De Gannes-Cosby House

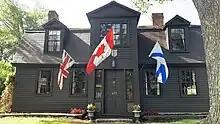
De Gannes-Cosby House (1708)

In 1727, Major Alexander Cosby was appointed Lieutenant-Governor of the Town and Fort of Annapolis Royal and the property went with the position. Cosby was the brother-in-law of Nova Scotia Governor Richard Philipps. Admiral Phillips Cosby, son of Alexander, grew up at the house. Philipps Cosby was the captain of various British ships during the American Revolutionary War, Siege of Louisbourg and the Battle of the Plains of Abraham.